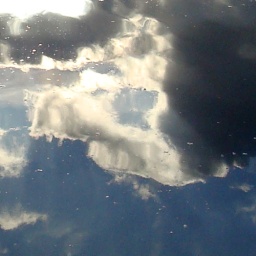
clouds fallen in a river 3/3